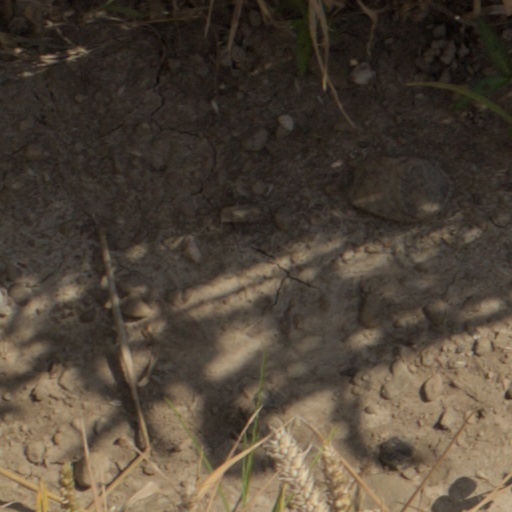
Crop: wheat